Axel von dem Bussche

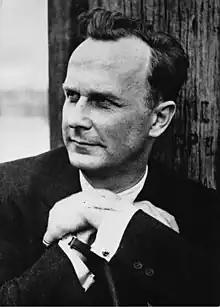
Axel von dem Bussche in August 1962

The von dem Bussche family owned in Thale, the former , and Stecklenberg, however immediately after the Second World War, these properties were seized by the Soviet occupiers of what was to become communist East Germany. von dem Bussche went on to study law at the University of Göttingen and he became the first post-war chairman of the General Student Committee (Allgemeiner Studierendenausschuss) of the University of Göttingen. After completing his studies, he worked as a program assistant in the German department of BBC London. In 1948 he started work as an editor and consultant for advertising at Suhrkamp-Verlag. In 1953 when he took over the management of the press office in the "Blank Office," which was the predecessor of the Federal Ministry of Defense of the Federal Republic of Germany, which dealt with the preparation of new German armed forces. He then moved to the Press and Information Office of the Federal Government as an employee in the Commonwealth and USA department. From 1954 to 1958 he served as Legation Counselor at the German Embassy in Washington. From 1959 to 1962 he was head of the founded by Kurt Hahn, Karl Reinhardt and the Margrave of Baden.